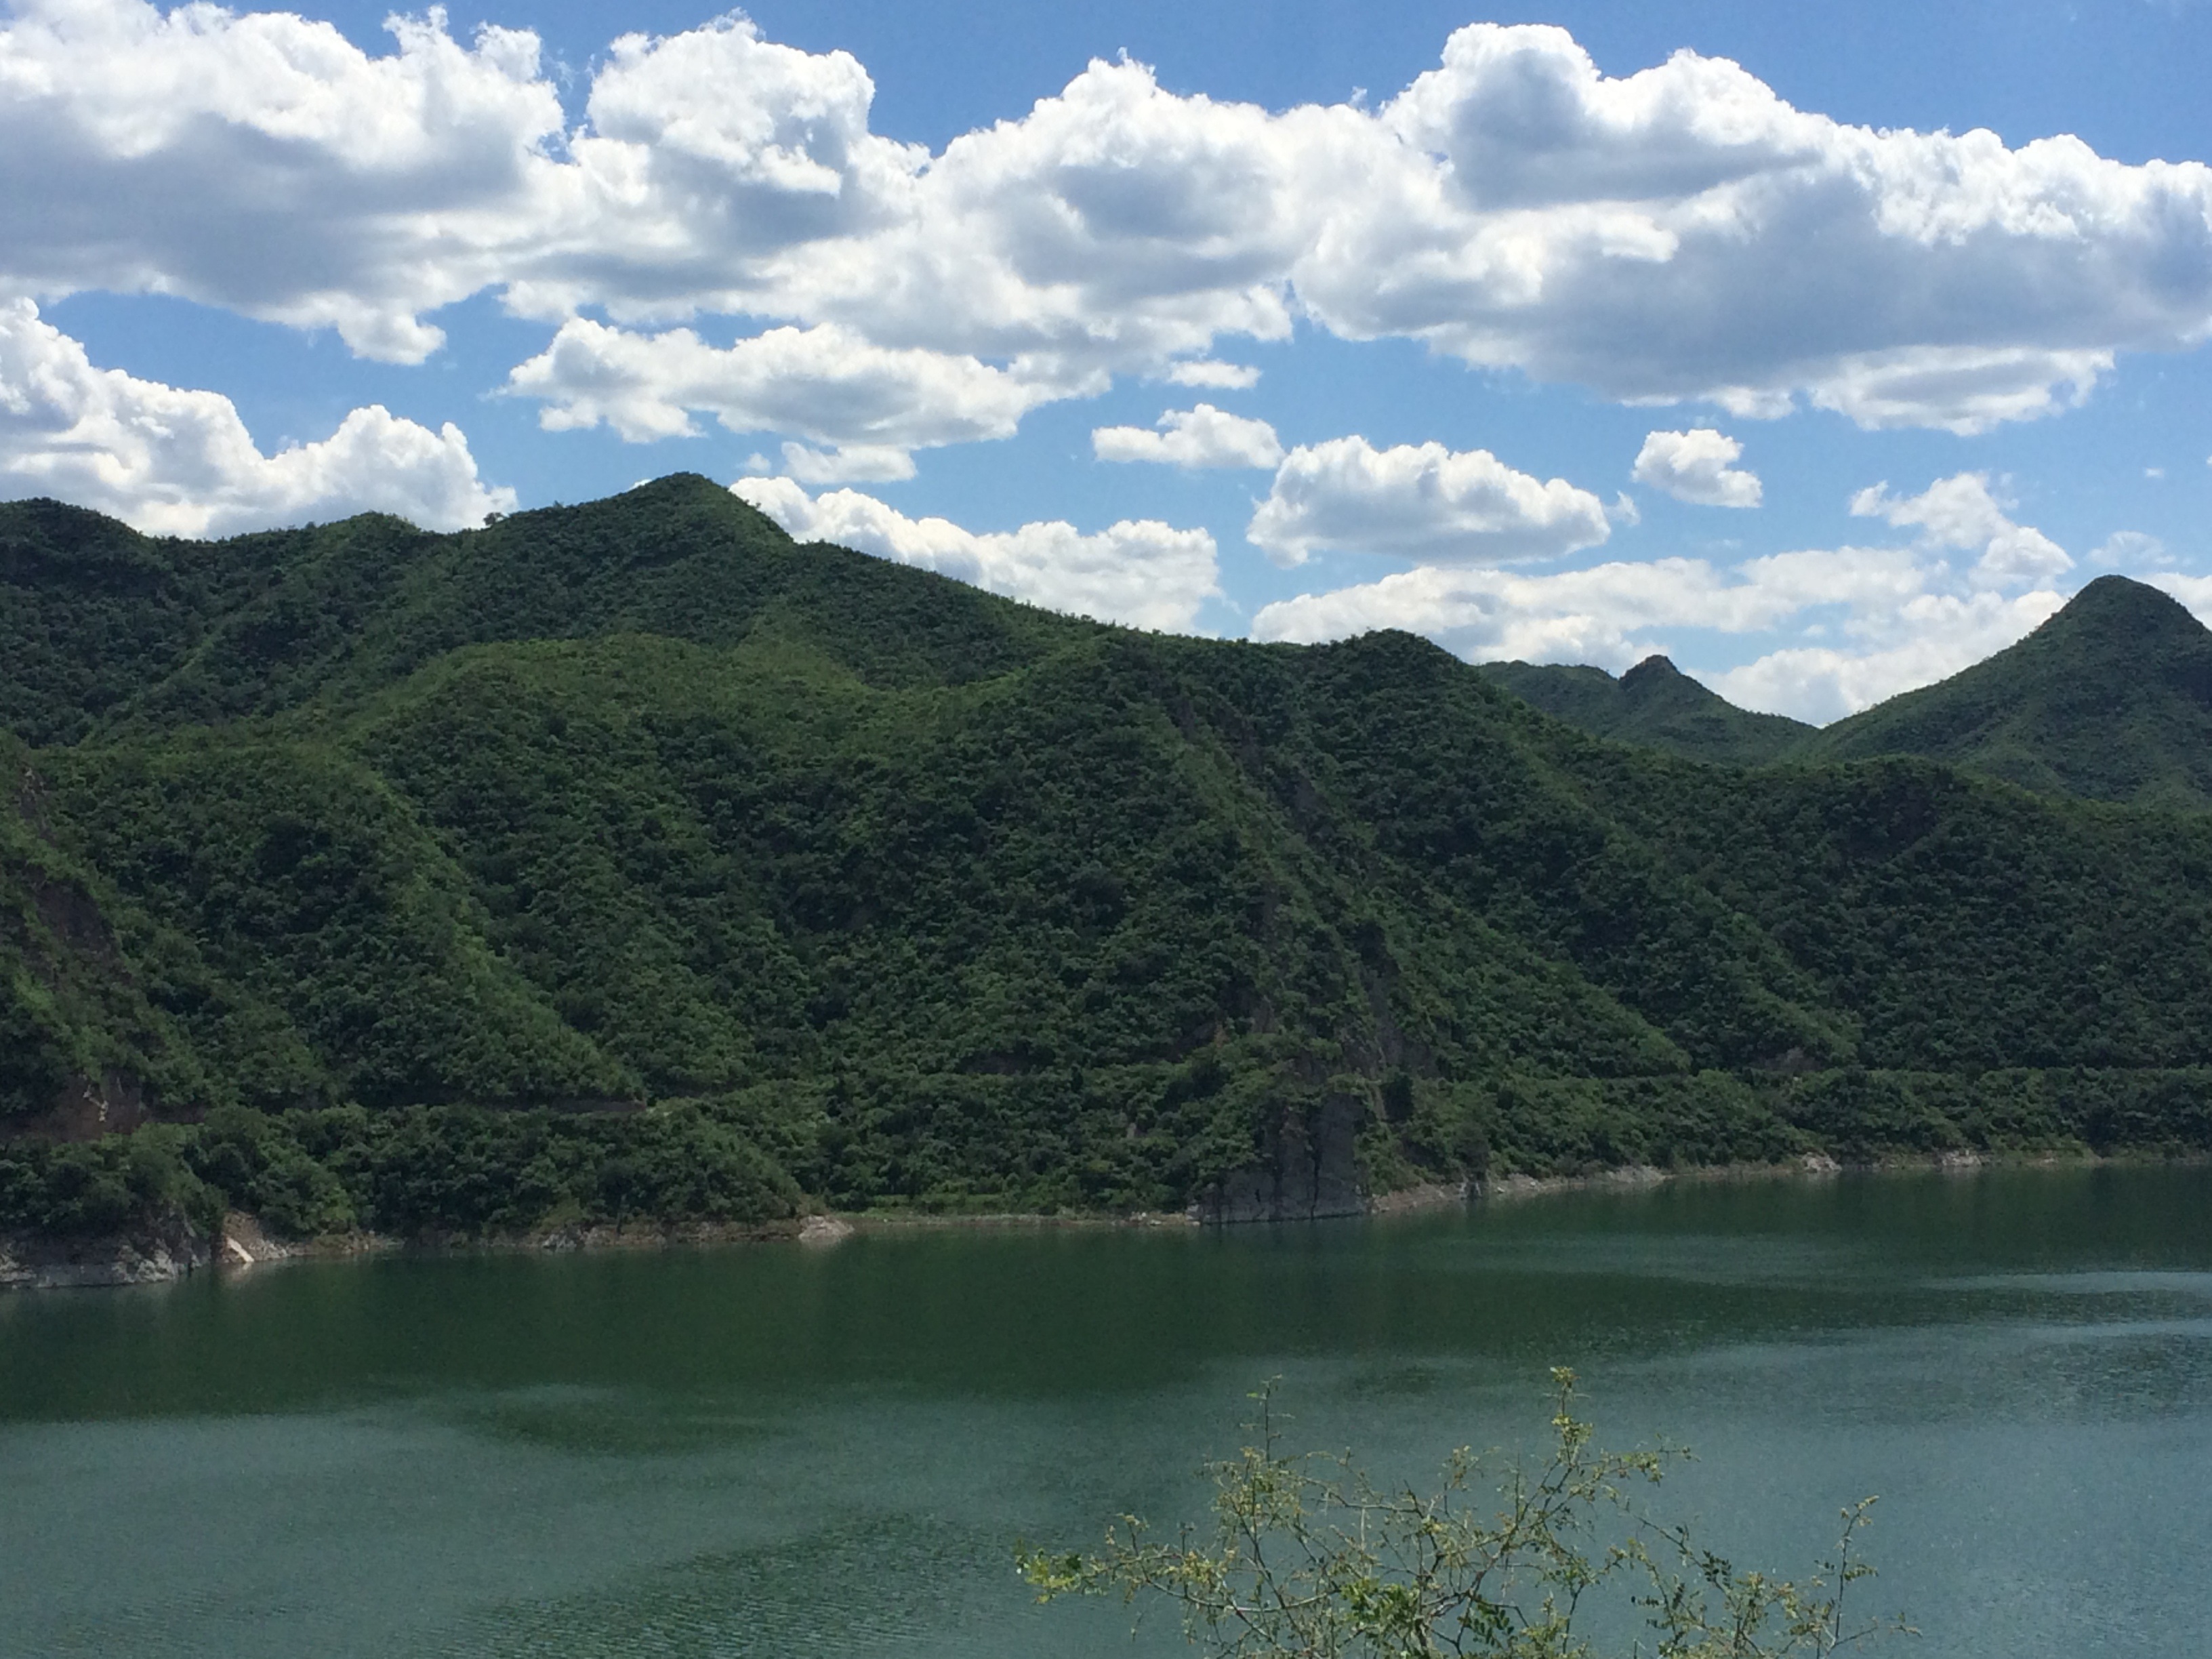
landscape, nature, mountain, cloud, hill, lake, river, valley, mountain range, reflection, fjord, reservoir, highland, body of water, plateau, fell, loch, crater lake, the scenery, landform, tarn, blue sky and white clouds, mountain pass, geographical feature, mountainous landforms